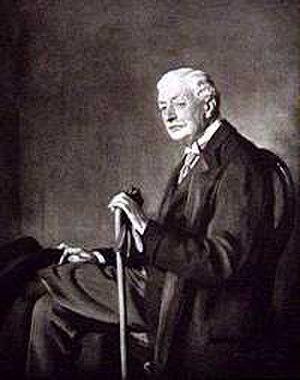
William Brownlow, 3ᵉ baron Lurgan KCVO était un aristocrate anglo-irlandais, propriétaire foncier, propriétaire d'hôtel et sportif.